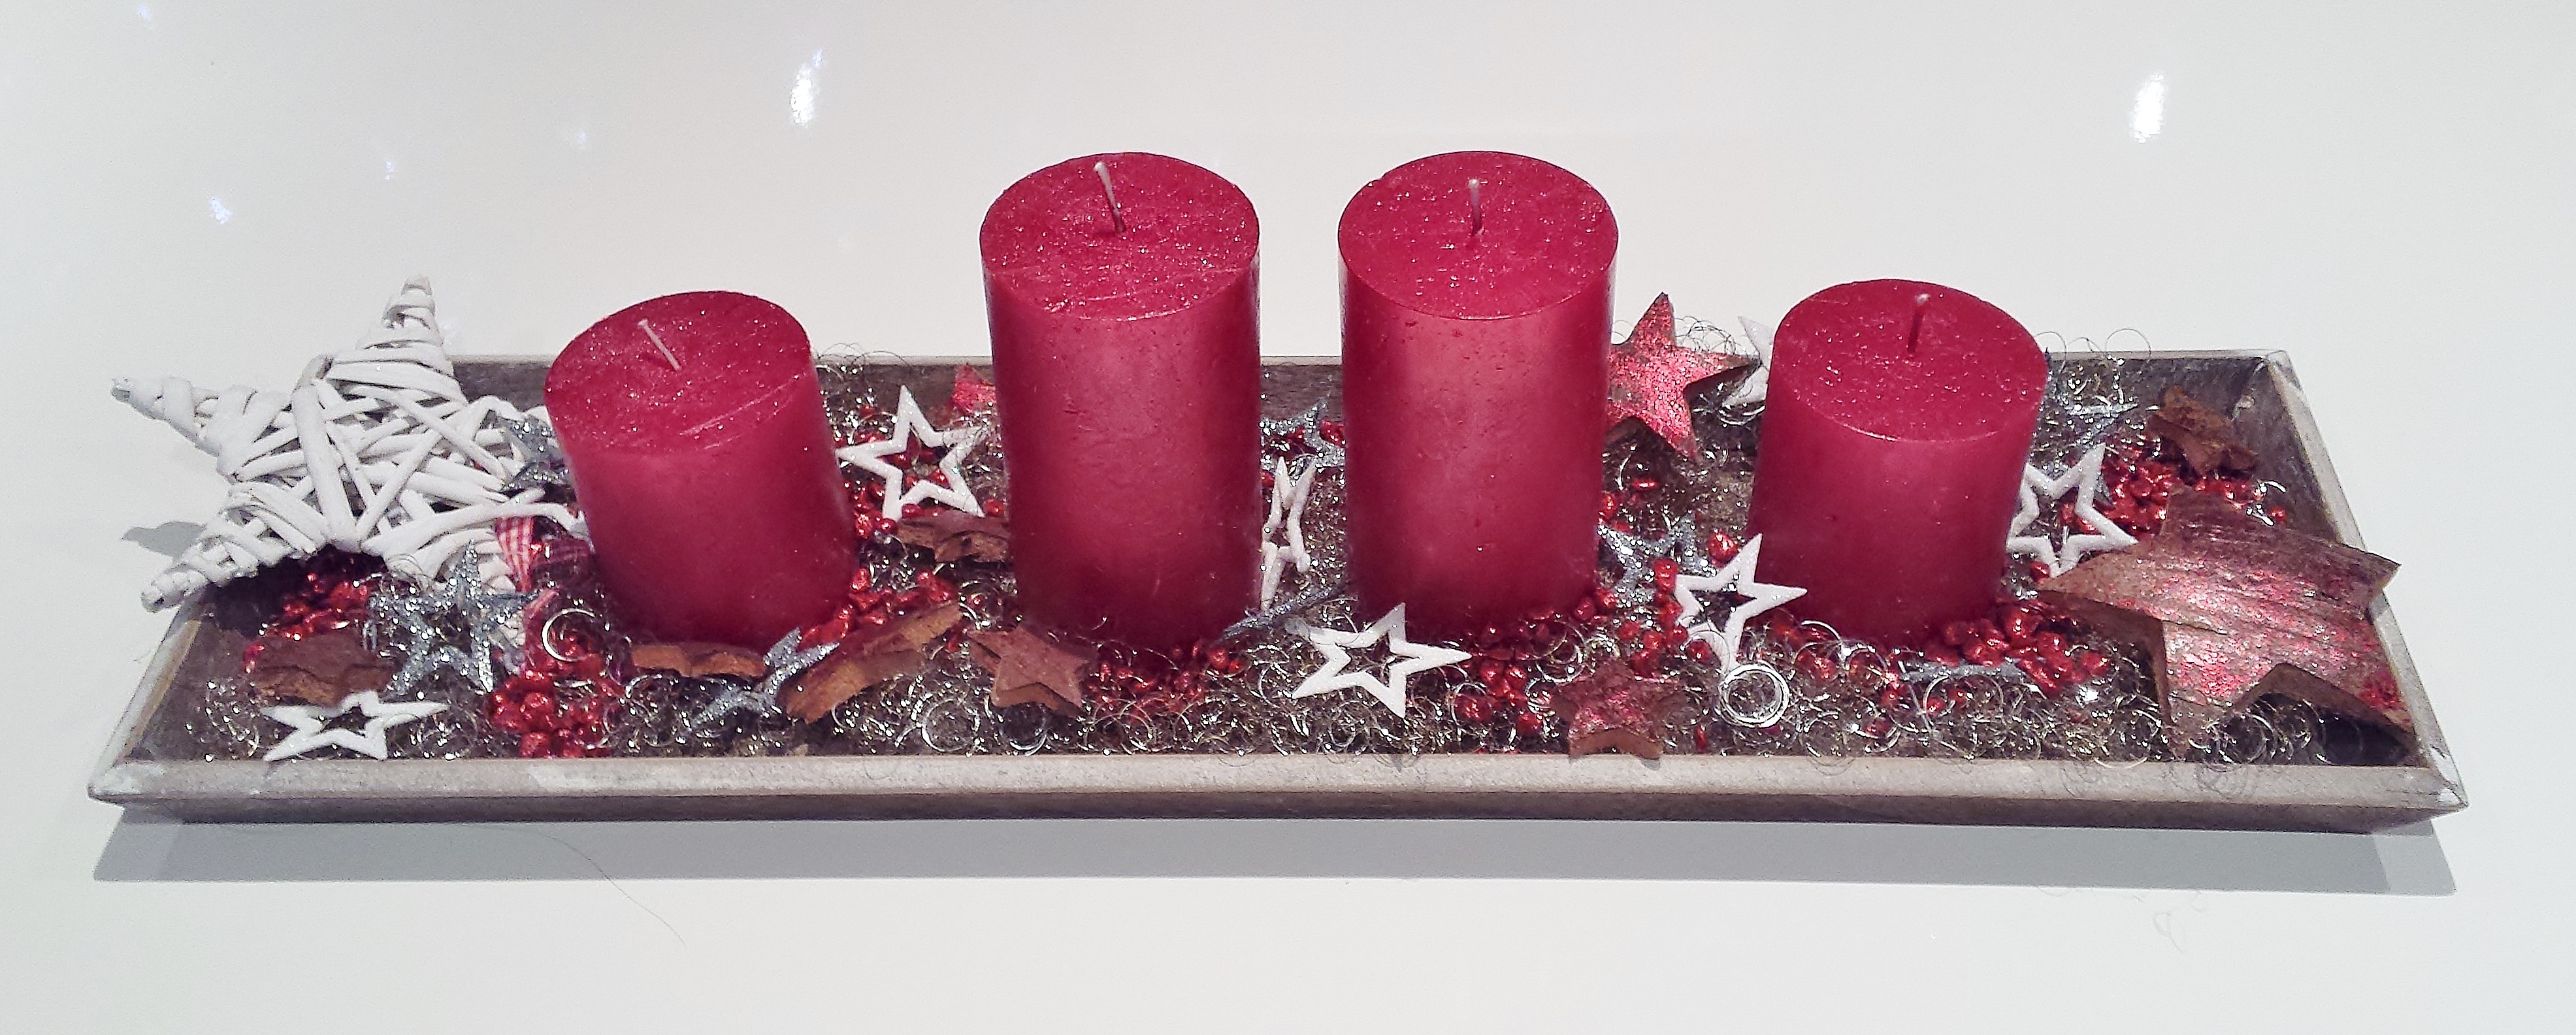
hand, decoration, red, pink, christmas, lip, glitter, arrangement, advent, christmas time, candles, contemplative, organ, festive decorations, advent wreath, christmas jewelry, advent arrangement, candle wax